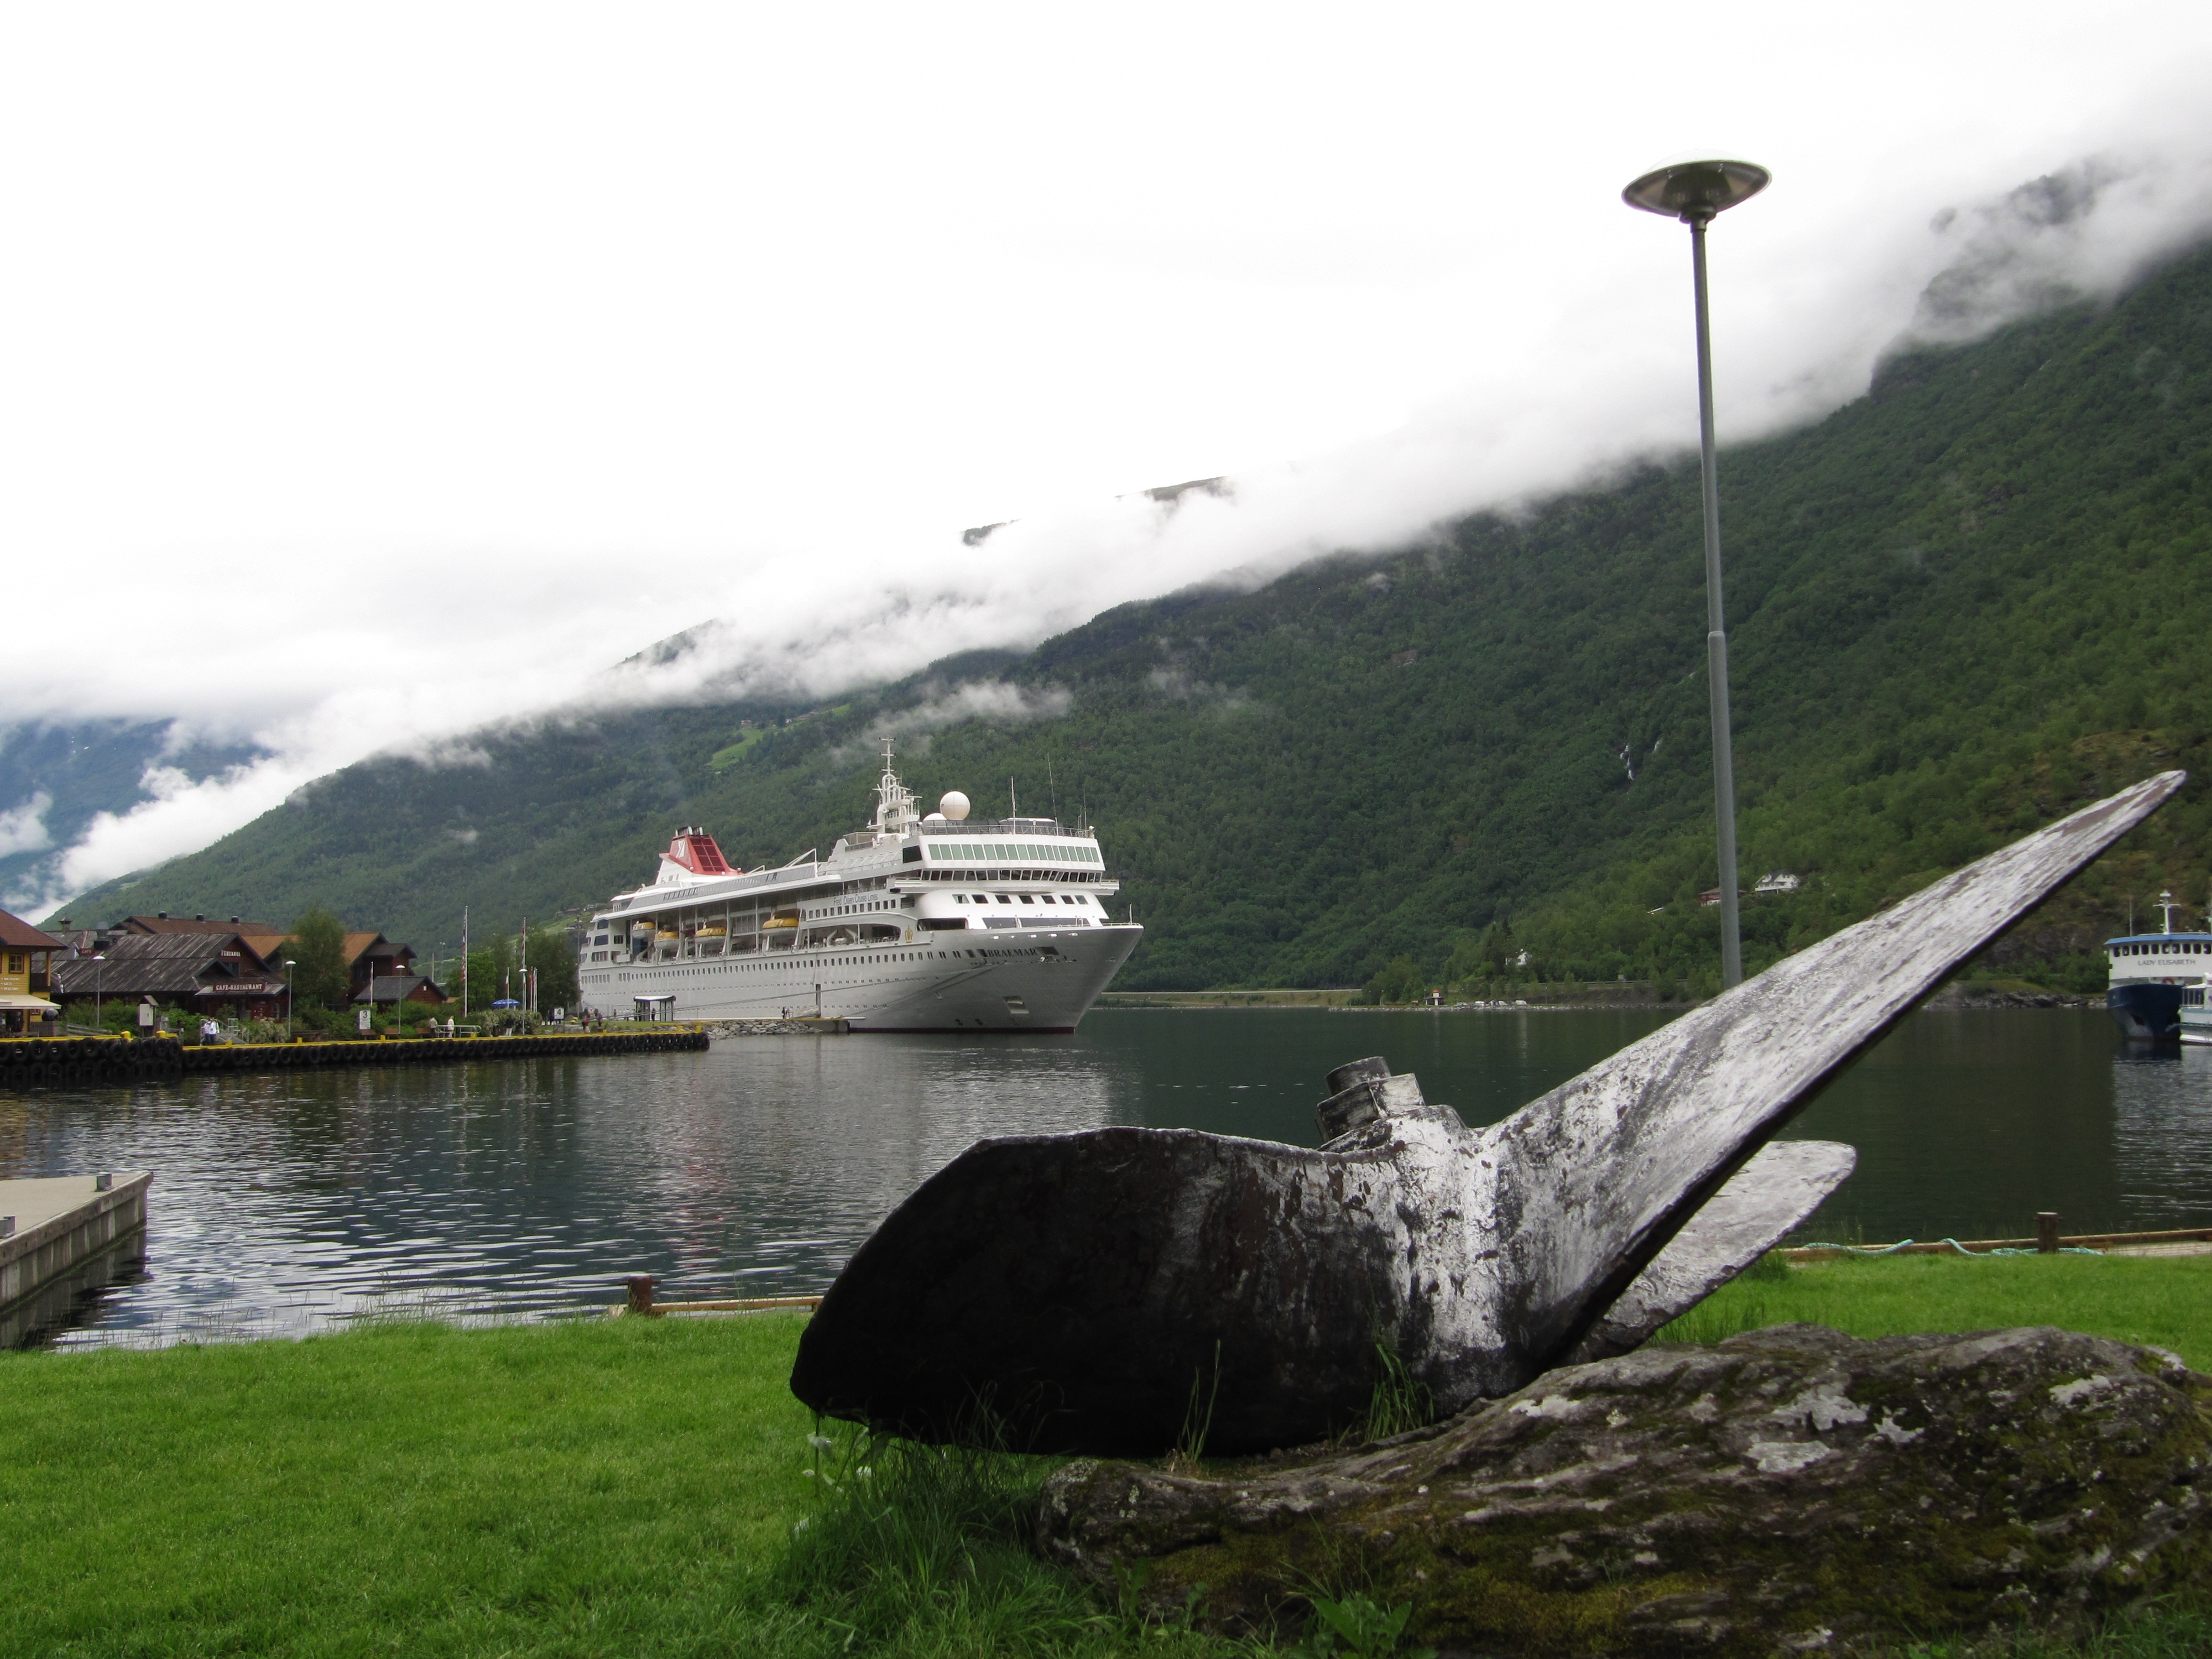
landscape, sea, coast, boat, ship, vacation, travel, vehicle, scenic, bay, fjord, tourism, waterway, ferry, mountains, watercraft, cruise ship, norway, norwegian, scandinavia, cruiser, passenger ship